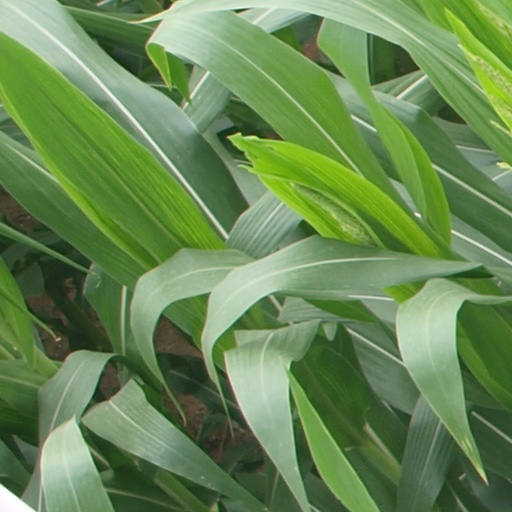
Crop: maize; corn